Roland Worthington

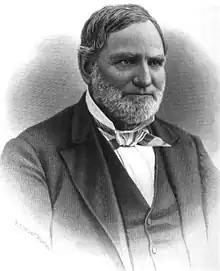

Roland Worthington (September 22, 1817 – March 20, 1898) was an American newspaper publisher and political figure who served as publisher of the "Boston Evening Traveller" and Collector of Customs for the Port of Boston.